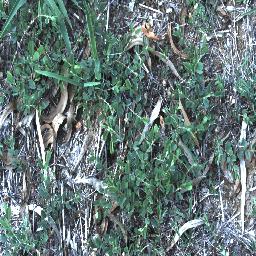
Label: negative